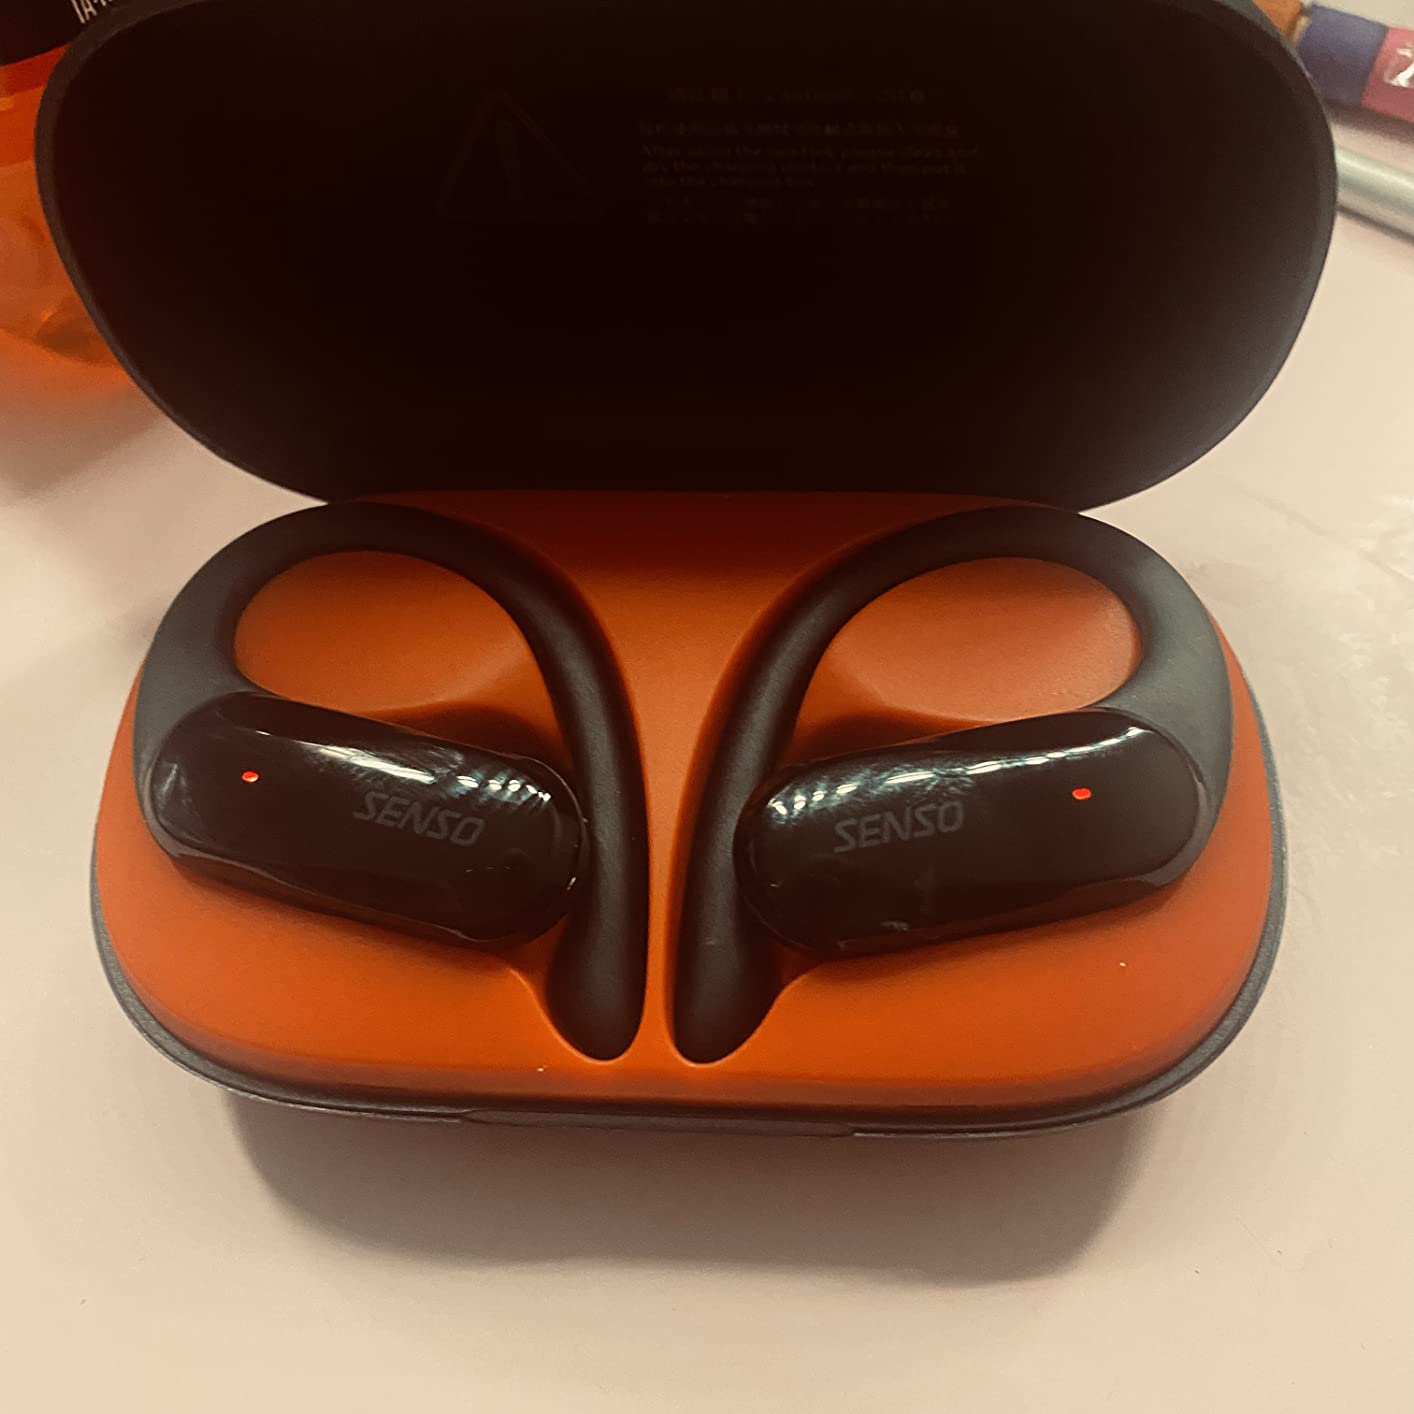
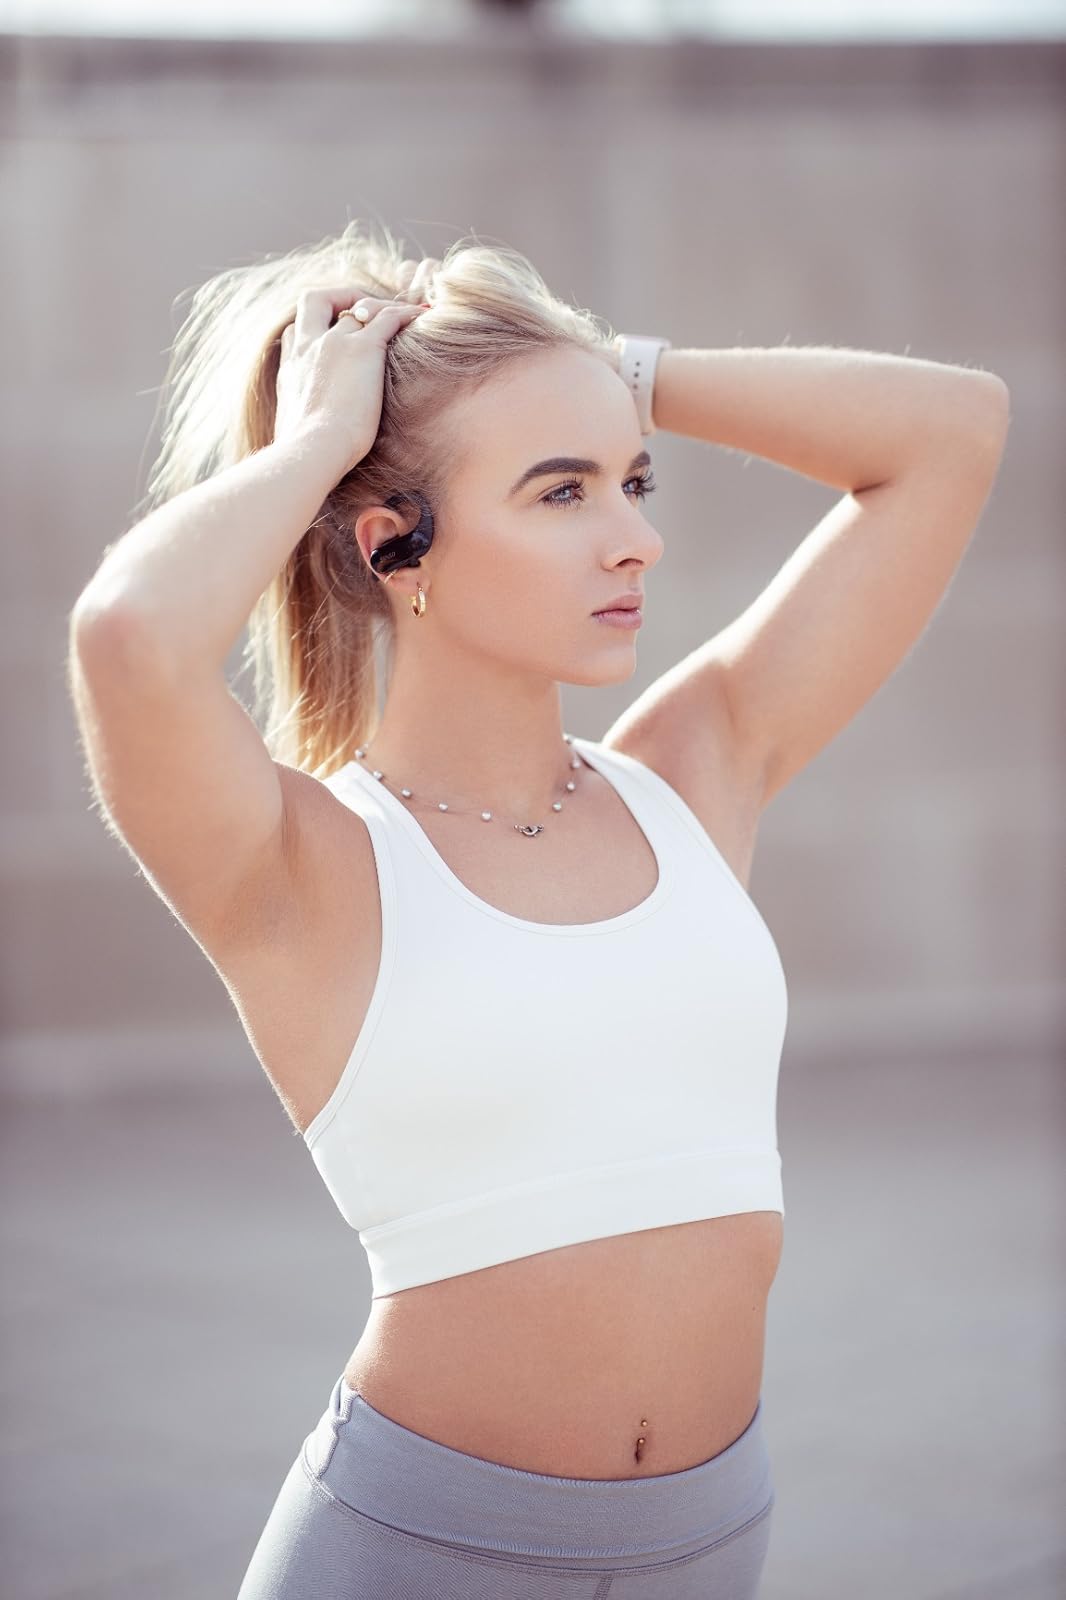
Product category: earbuds
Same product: yes